Tree of Knowledge (Australia)

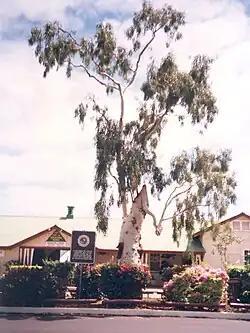
The Tree of Knowledge, Barcaldine, 1997

The Tree of Knowledge was a heritage-listed tree in Oak Street, Barcaldine, Barcaldine Region, Queensland, Australia, that was poisoned and killed in 2006. It was a 200-year-old "Corymbia aparrerinja" ghost gum. It was added to the Queensland Heritage Register on 21 October 1992.